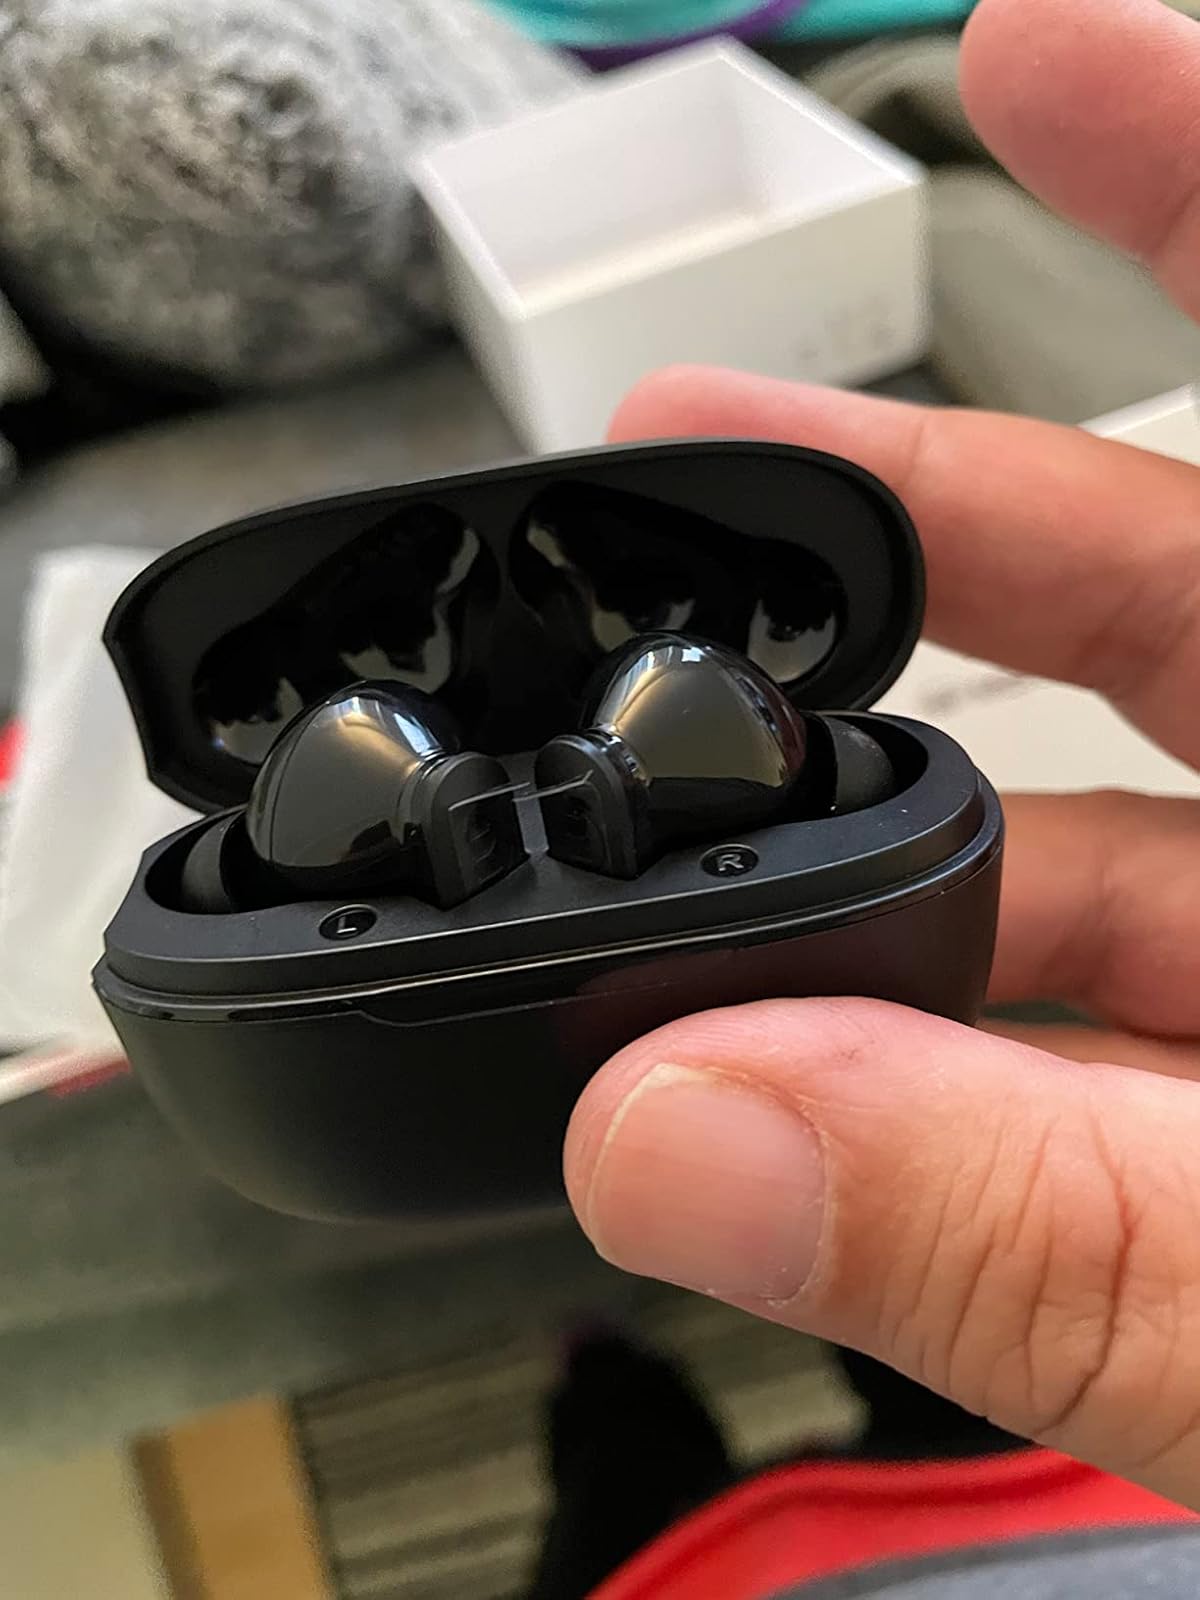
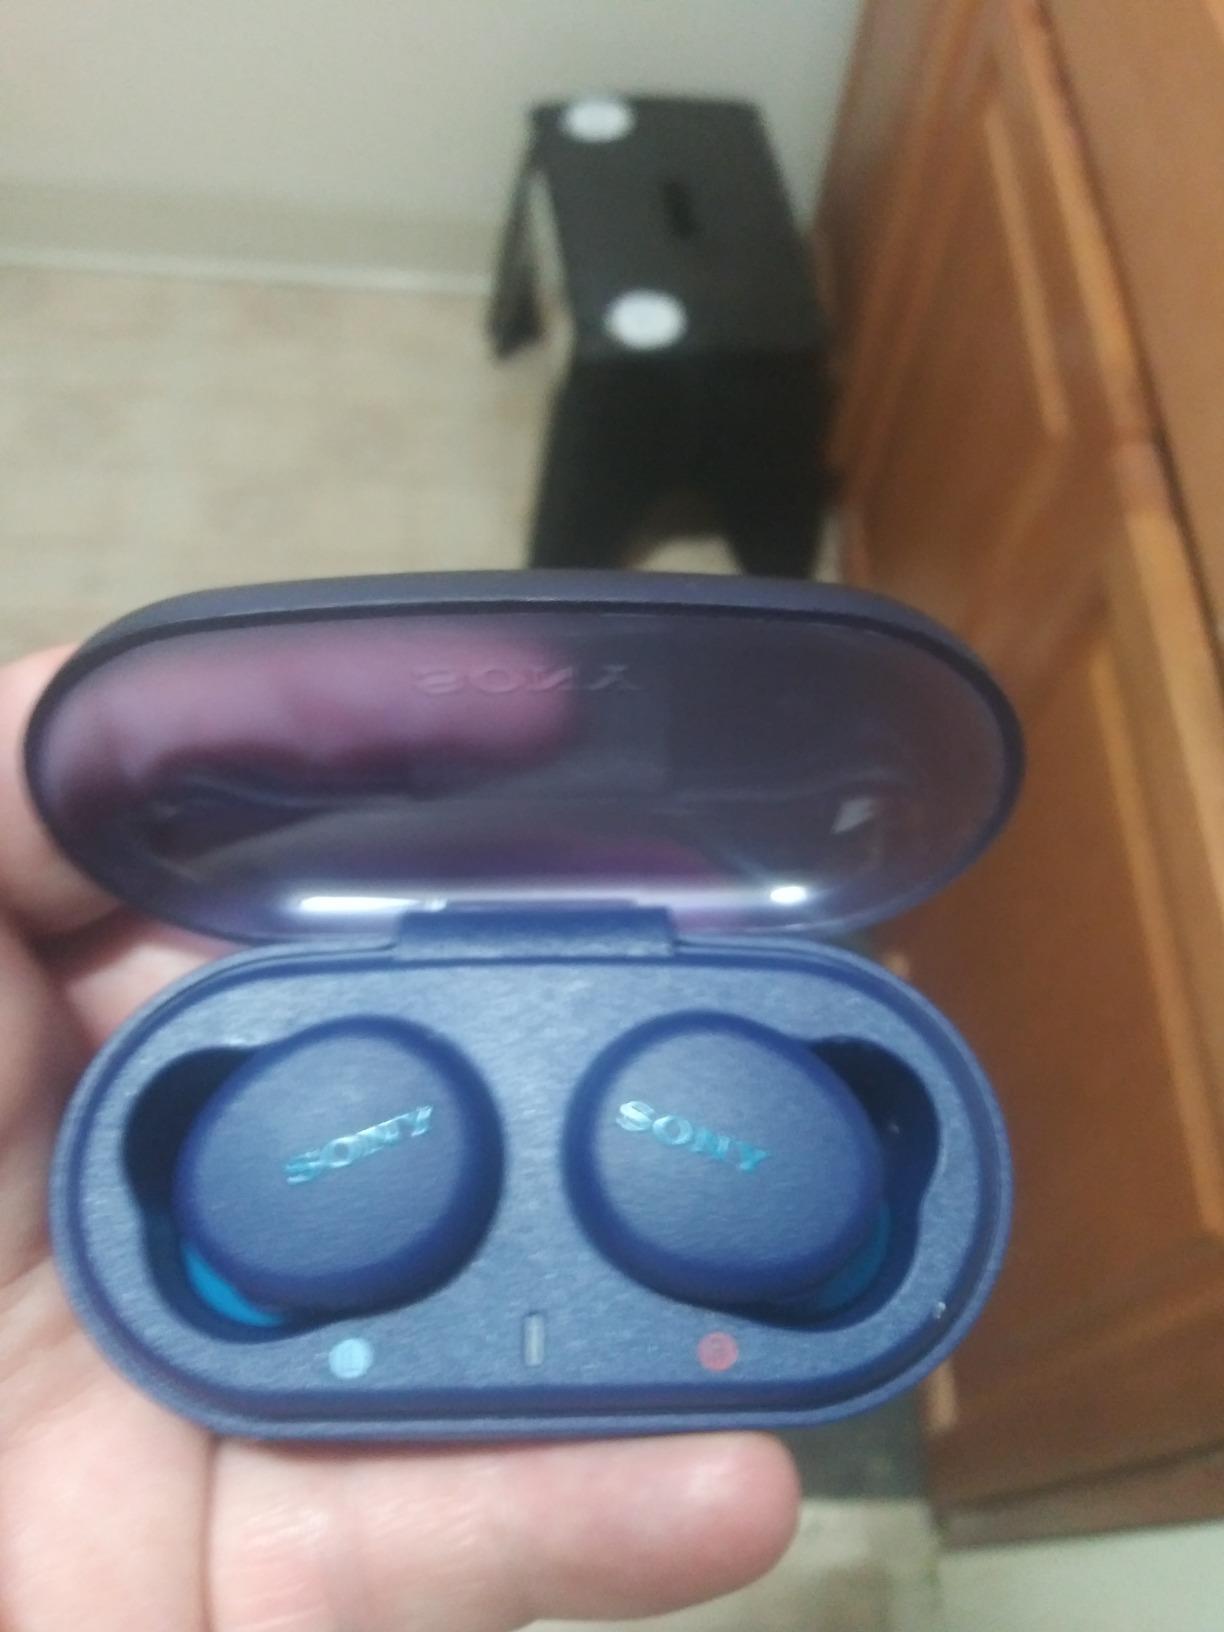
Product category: earbuds
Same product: no